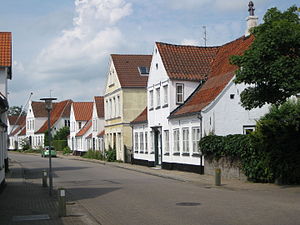
Augustenborg
Gamle huse fra Storegade i Augustenborg (på Als).
Augustenborg er en havneby på Als med 3.222 indbyggere, beliggende 18 km sydøst for Nordborg, 9 km sydvest for Fynshav og 8 km nordøst for Sønderborg. Byen hører til Sønderborg Kommune og ligger i Region Syddanmark.